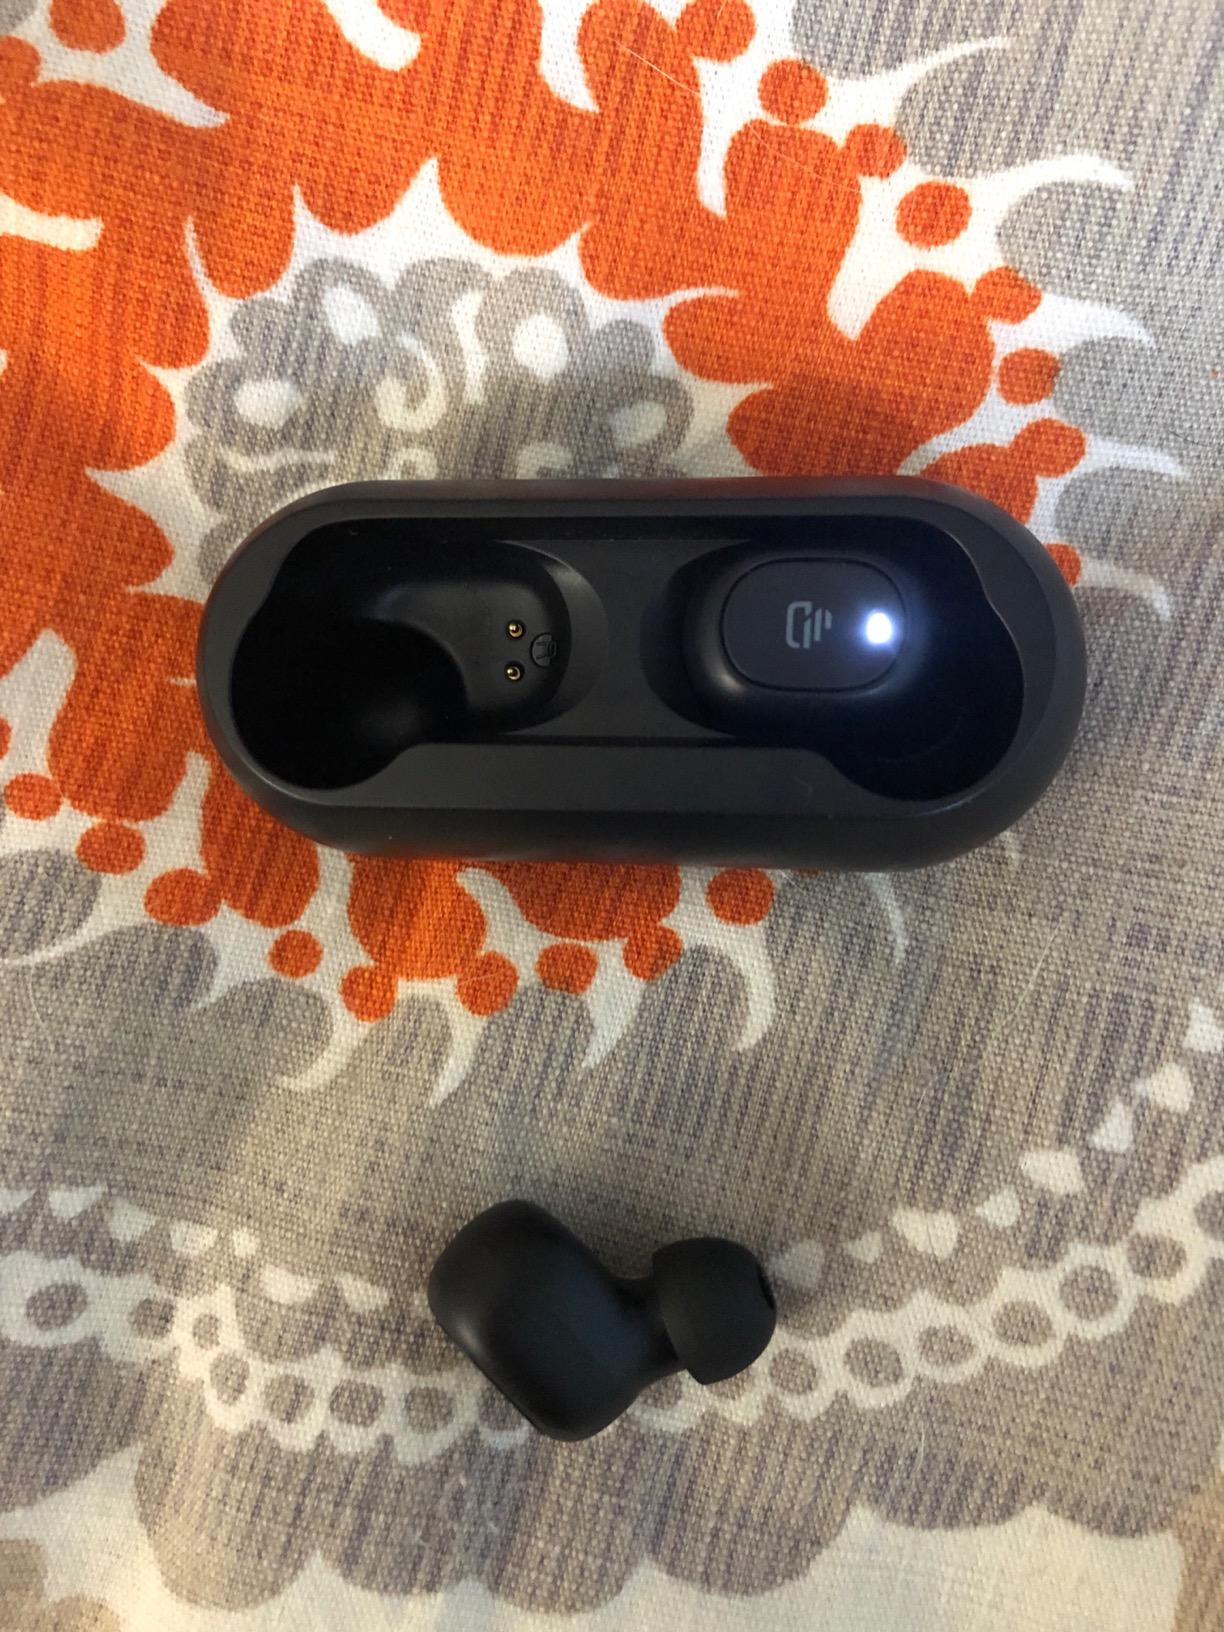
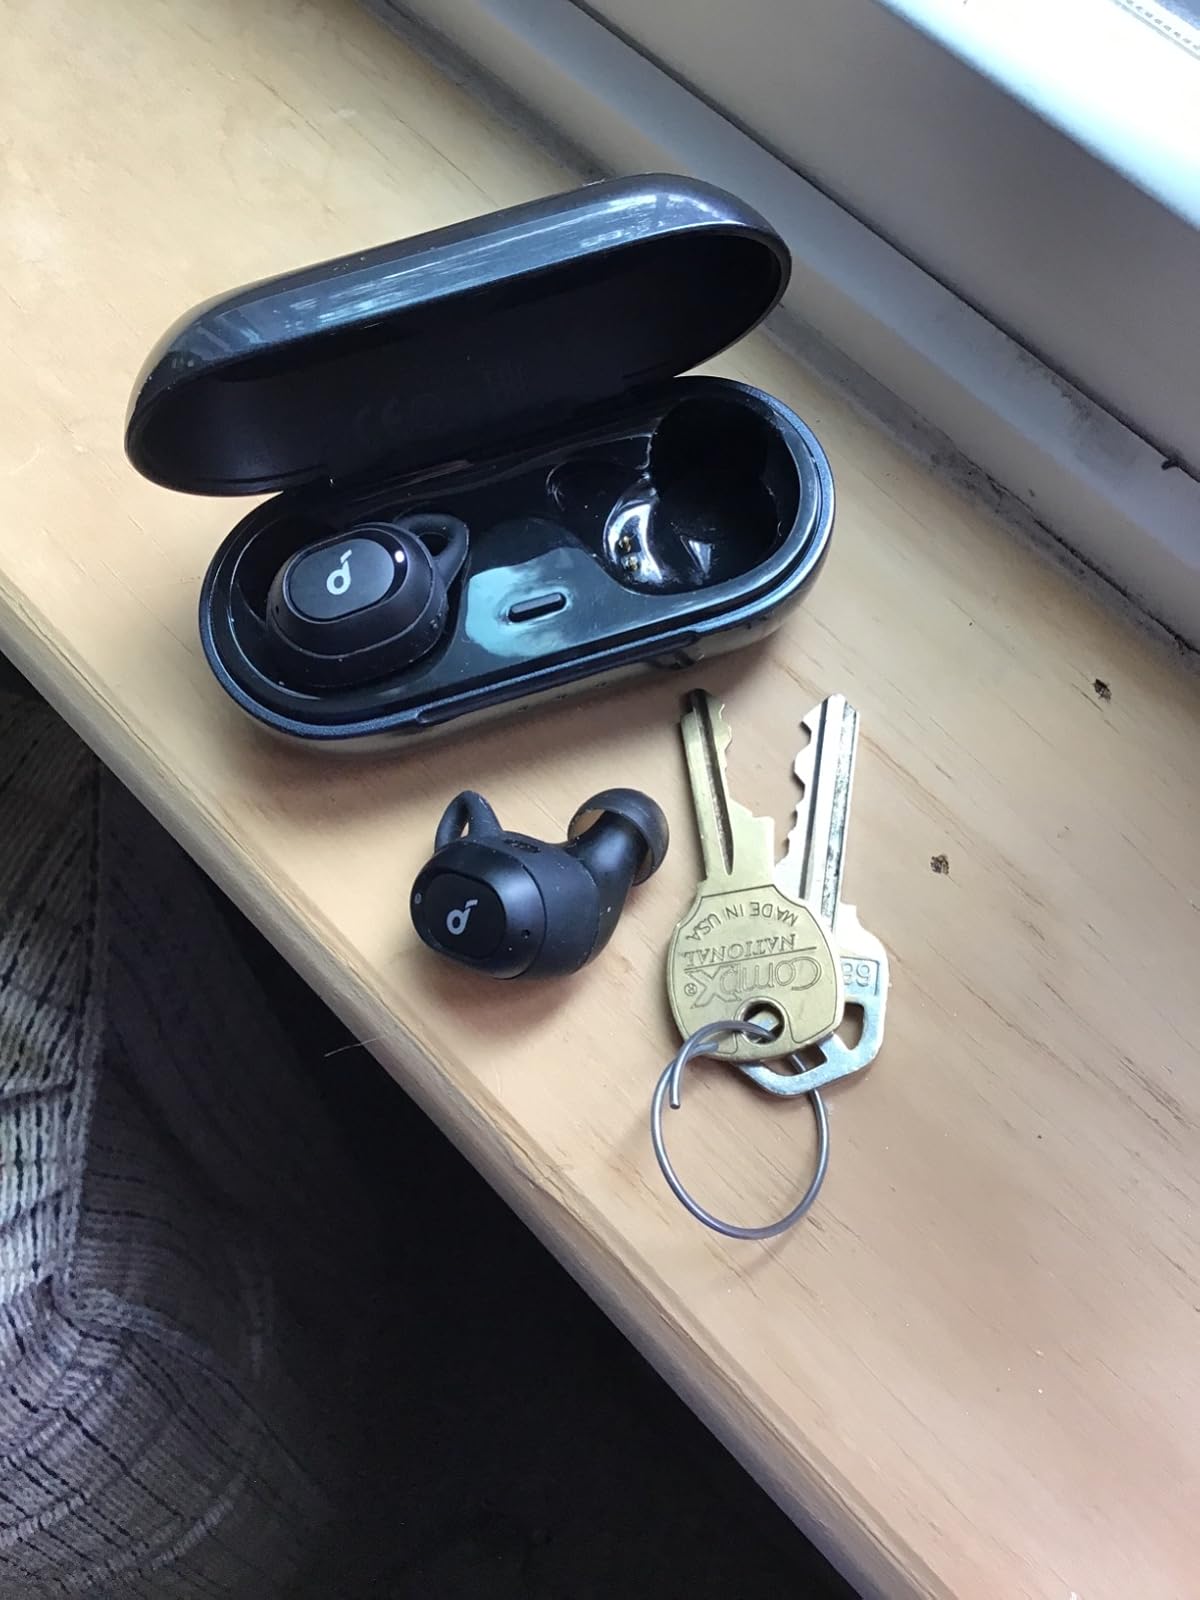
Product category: earbuds
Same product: no